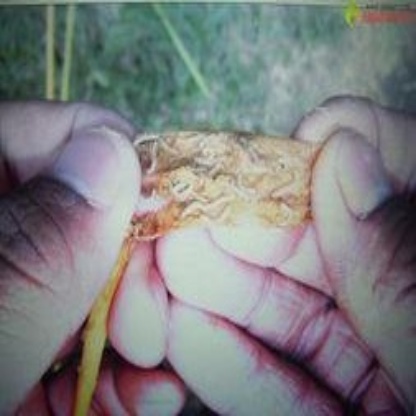
Nhãn: Sâu đục thân (Sọc nâu )( Chilo suppressalis )